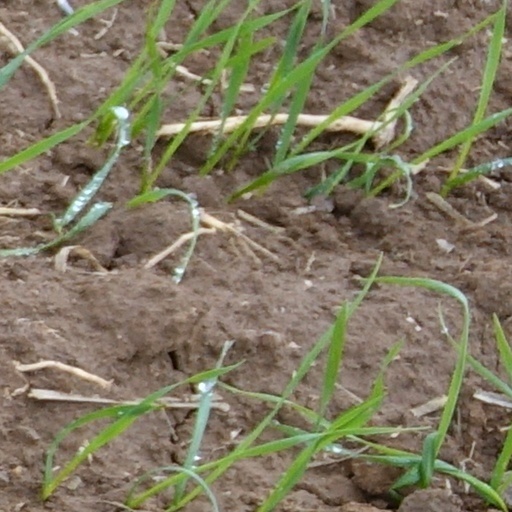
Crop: wheat